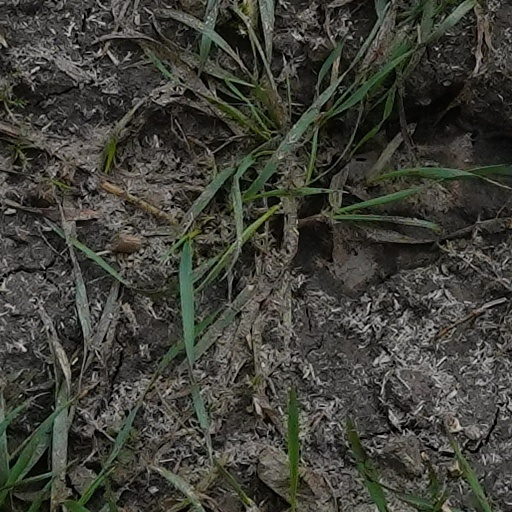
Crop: wheat